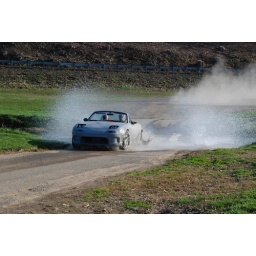
These are going backward......A car in Vine Grove was coming thru the creek water covering the roadway at a park....